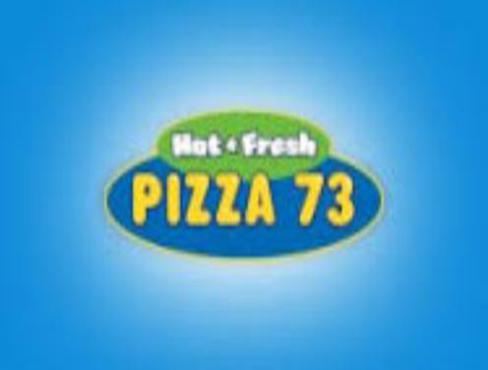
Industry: Food